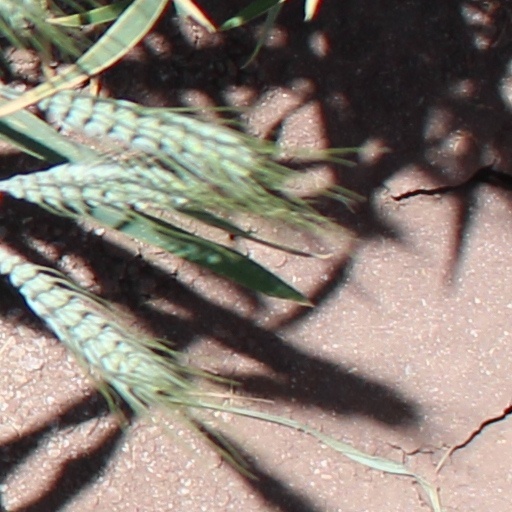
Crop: wheat